Championship Manager 2011

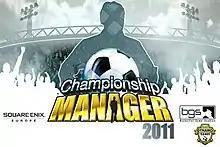
Splash screen from the game

Championship Manager 2011 is a 2010 sports management game developed by Beautiful Game Studios and published by Eidos Interactive. It was released for iOS on 14 October 2010. "Football Manager 2011" was its main competitor.